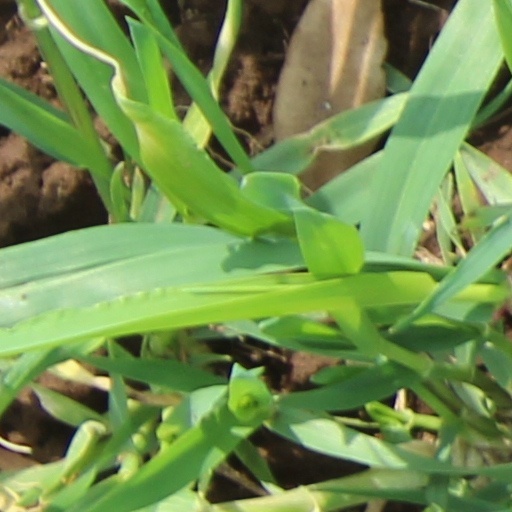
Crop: wheat